Florestano Di Fausto

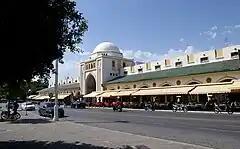
View of the "Mercato Nuovo" ("Nea Agora") at the port of Mandraki, the center of the new Italian Rhodes.

Florestano Di Fausto was the most important Italian colonial architect of the Fascist regime. In the 1920s, a group of young architects, most of them rationalists, found inspiration for their works in Mediterranean architecture. They reevaluated the traditional buildings ("architecture without architects") of southern Italy, the Greek Islands and the North African coast, since they thought that right in those places nestled the sources of architectural rationality. This new concept, the "mediterraneità" ("mediterraneity"), was born in the rationalist movement, but later also other groupings, like the "Neoclassicists", took possession of it. The "mediterraneità", which in a first phase was connected by the rationalists with Hellenic architecture, with its purity of lines and design, was later used by Fascist propaganda as ideological justification for its Mediterranean expansion, and was coupled with the Roman architecture.